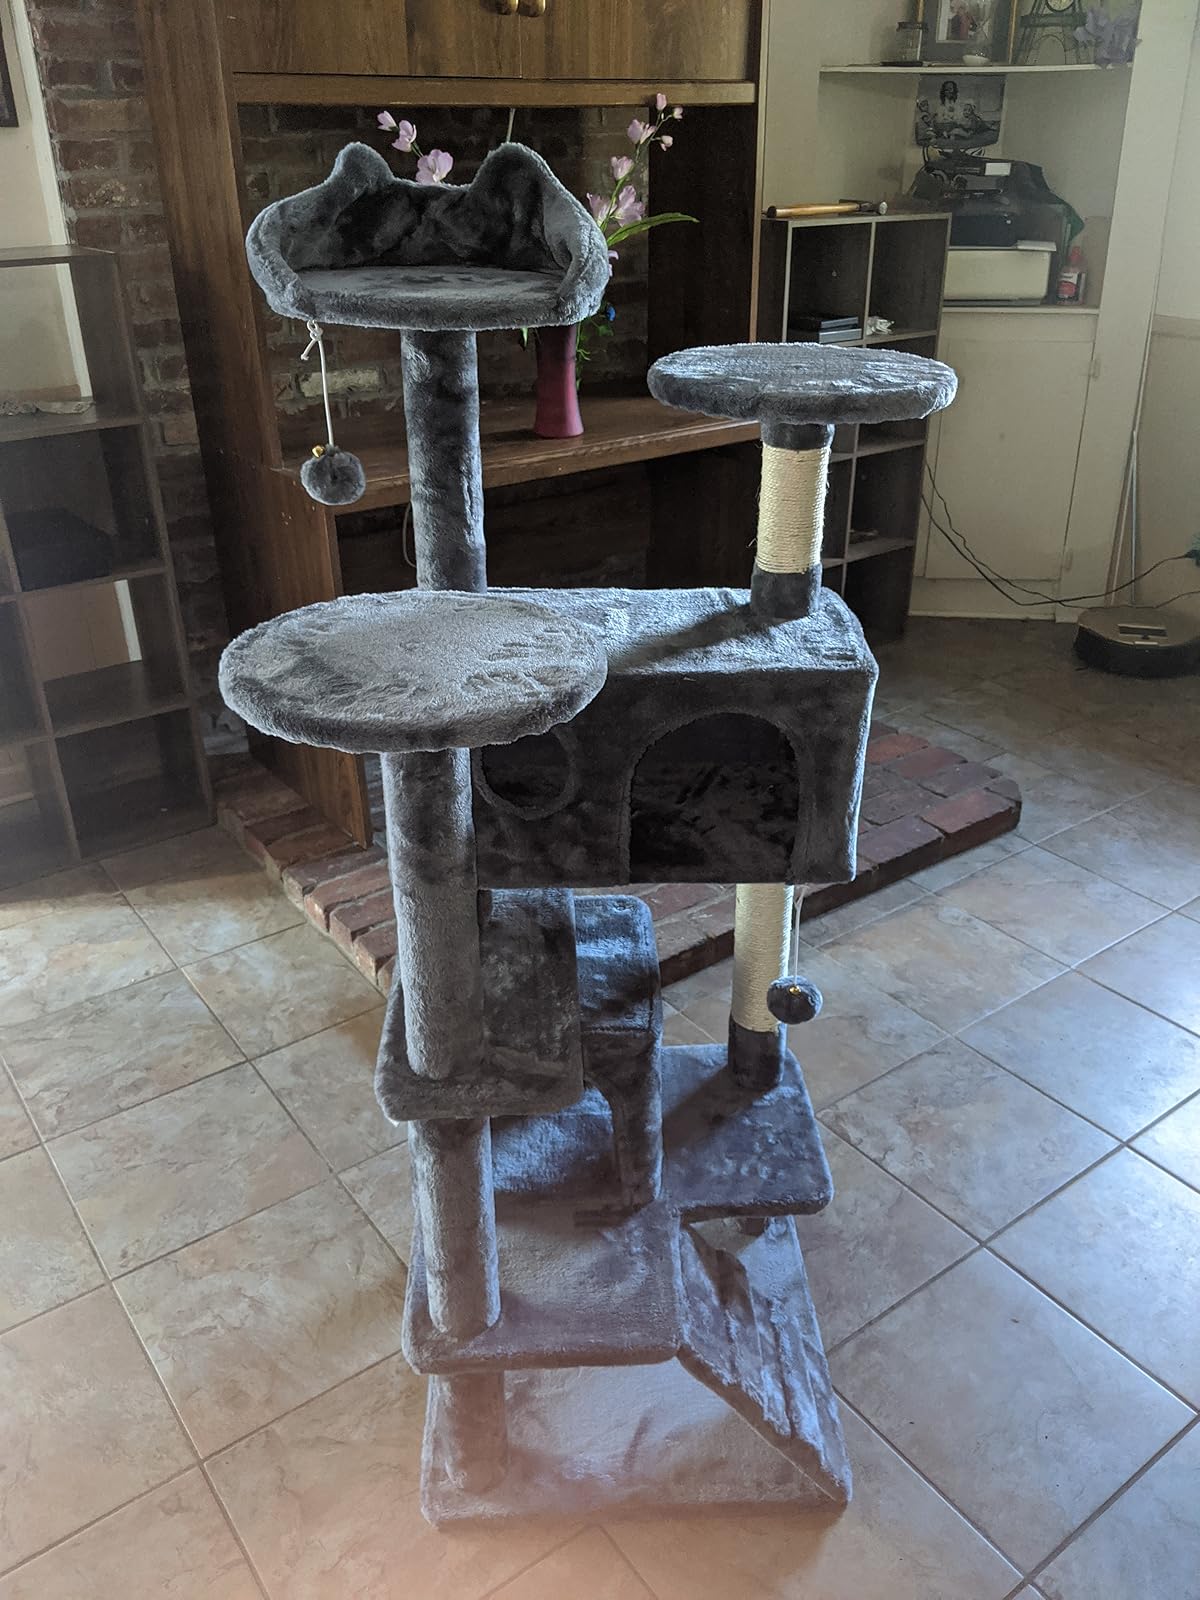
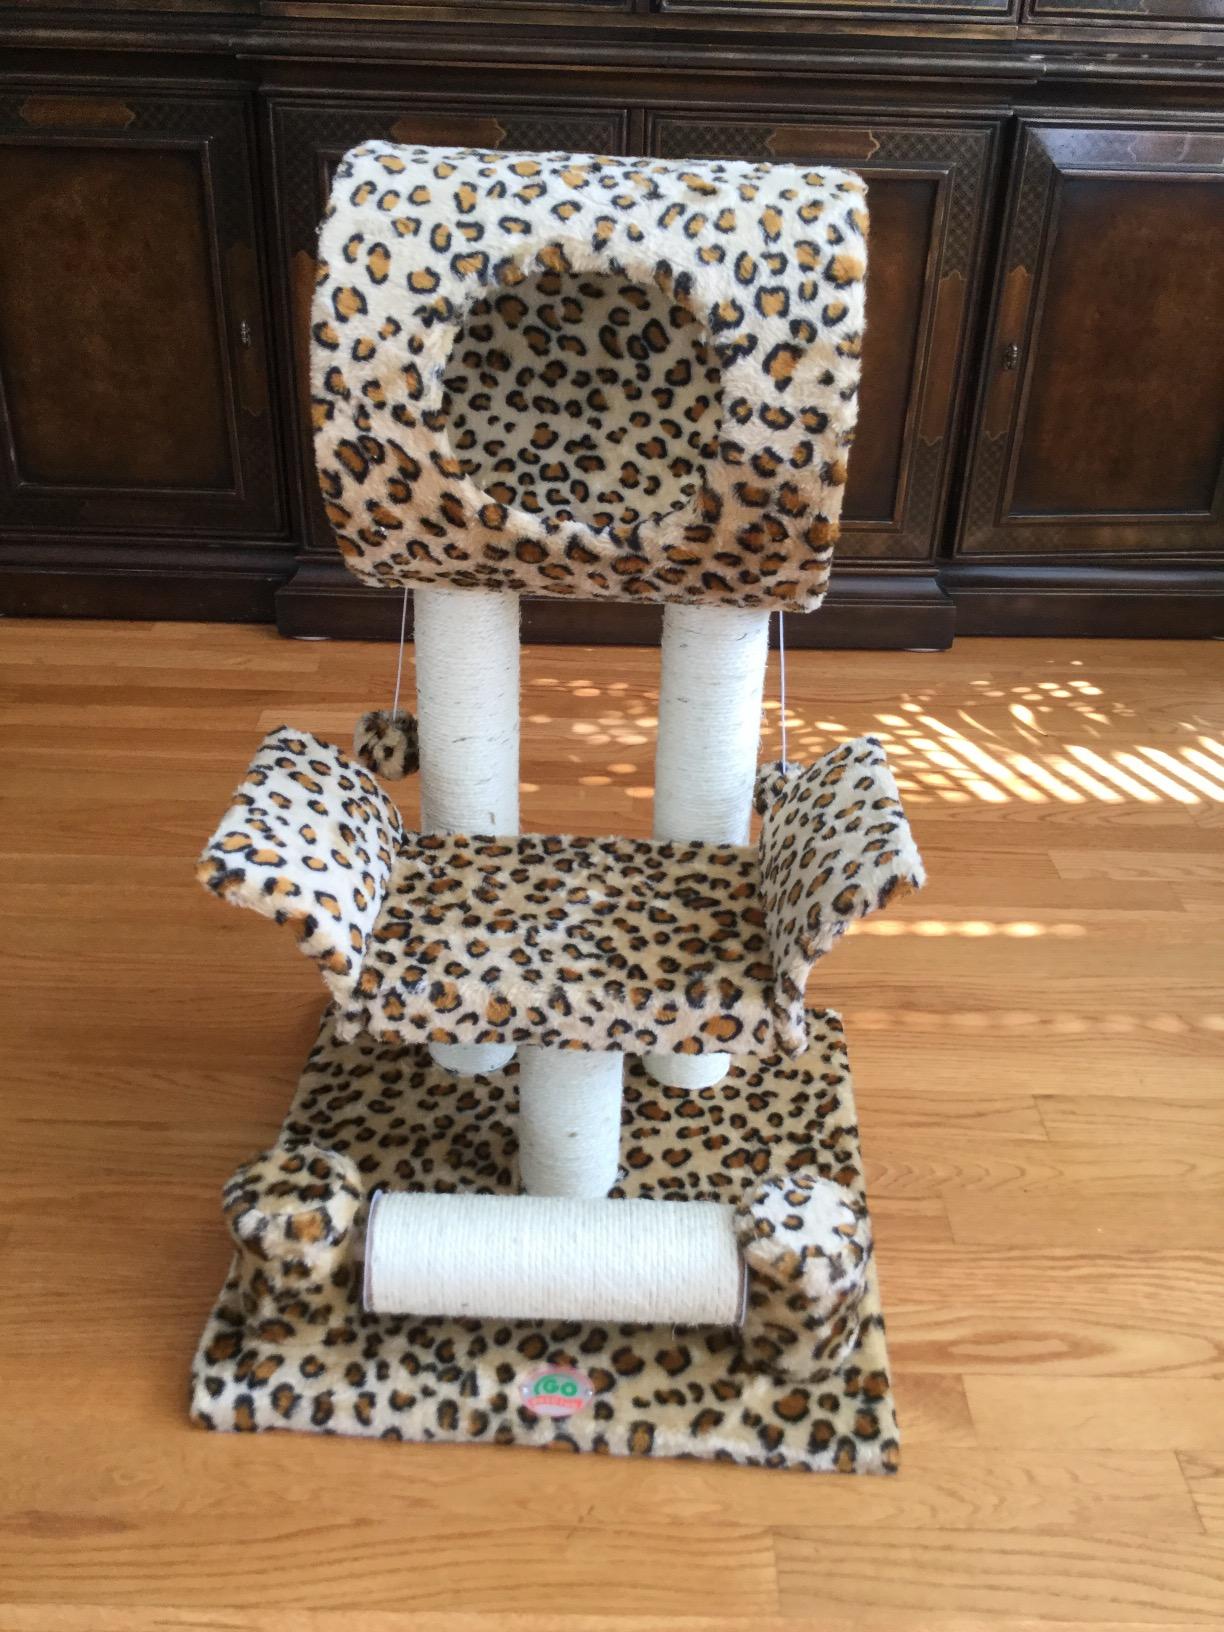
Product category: items_cat tree
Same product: no